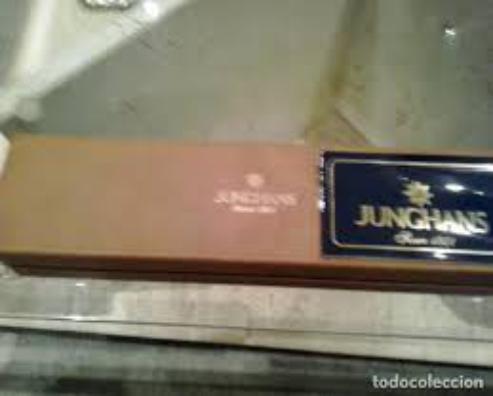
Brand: junghans
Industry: Electronic